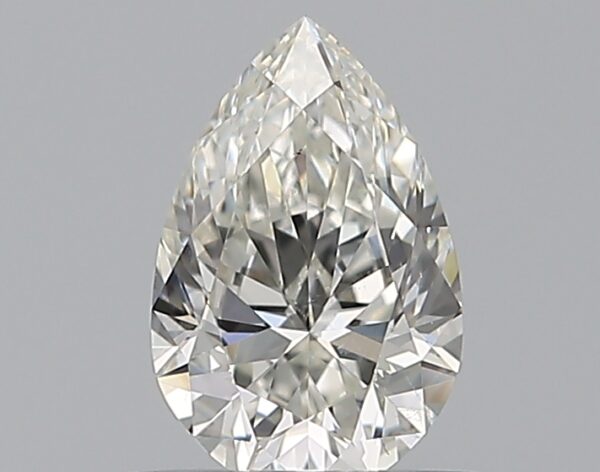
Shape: pear
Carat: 0.5
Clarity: SI1
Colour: I
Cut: EX
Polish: EX
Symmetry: EX
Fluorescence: F
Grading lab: GIA
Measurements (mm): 6.83 x 4.48 x 2.76